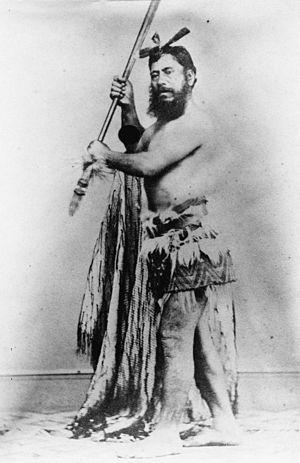
Wiremu Maihi Te Rangikāheke est un notable de la tribu Māori des Te Arawa, également pūkorero et employé du gouvernement.